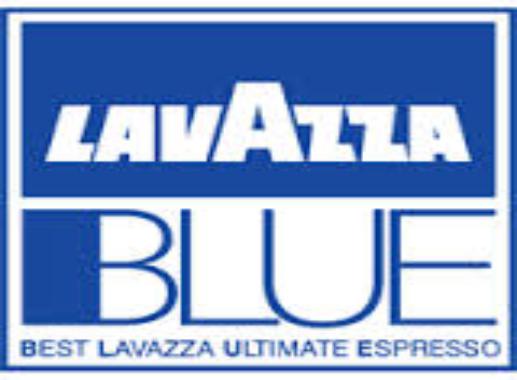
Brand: LAVAZZA
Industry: Food